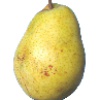
Label: pear_monster